Depuration

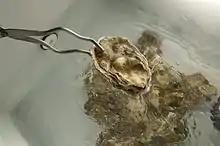
Oysters in a depuration tank at a laboratory

Most research and publications focus primarily on the depuration of seafood rather than freshwater animals. The commonly defined depuration process has been practiced since the 1800s originating as a method to prevent typhoid fever (via "Salmonella enterica" subsp. "enterica", serovar Typhi")" and other illnesses attributed to polluted shellfish being consumed. As coastal seawater became increasingly contaminated with sewage-borne bacteria, early research investigated the use of disgorging tanks. Today, modern seafood depuration is performed in segregated physical tanks using treated seawater that is sterilised either by way of chlorine, ultraviolet, or ozone.